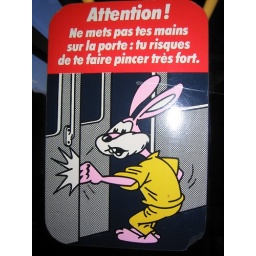
Don't stick your fingers in the door if you're a pink rabbit...